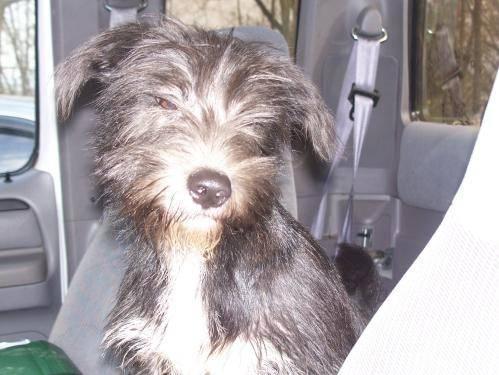
dog